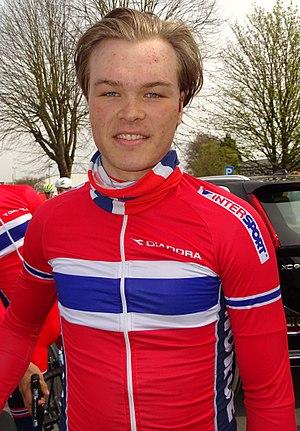
Reportage réalisé le samedi 9 avril à l'occasion du départ et de l'arrivée du Tour des Flandres espoirs 2016 à Audenarde, Belgique.
Tobias Foss, né le 25 mai 1997 à Vingrom, est un coureur cycliste norvégien, membre de l'équipe Jumbo-Visma.